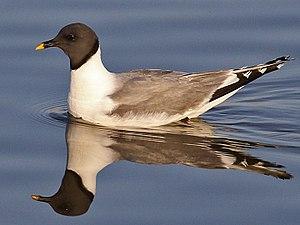
Cette liste des espèces d'oiseaux au Québec recense les taxons de ce groupe observés dans cette province du Canada. Elle provient de l'American Ornithologist Union en date du mois de janvier 2019. Elle comprend 470 espèces dont :
Cette liste des oiseaux au Canada provient de Bird Checklists of the World en date du mois de juillet 2018.